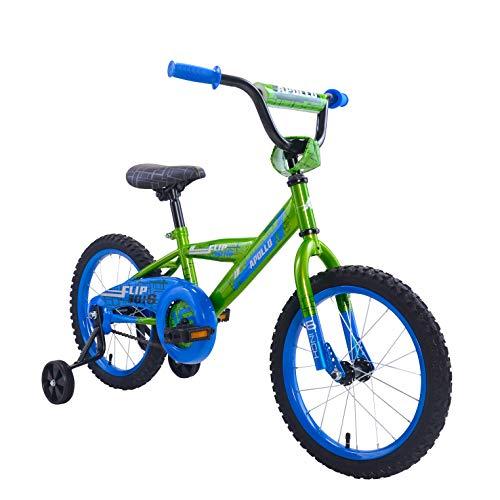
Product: Apollo Flipside or Heartbreaker Bicycle in 3 Sizes for Boys and Girls ages 2 to 12
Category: Sports & Outdoors | Outdoor Recreation | Cycling | Kids' Bikes & Accessories | Kids' Bikes
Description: Brakes/Cockpit: rear coaster brake, padded handlebar and stem, comfortable saddle.
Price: $79.99
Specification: Product Dimensions:         44 x 24 x 31 inches ; 18 pounds    |Shipping Weight: 23.9 pounds (View shipping rates and policies)|ASIN: B07KQCJ7NF|Item model number: Flipside|    #88    in Kids' Bicycles